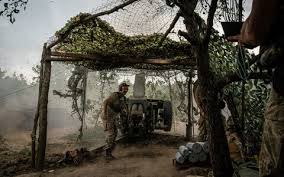
Label: D-30